Salome Jens

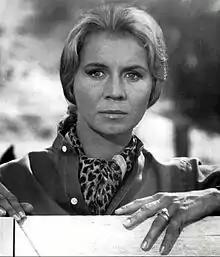
Jens in a publicity photo for "Stoney Burke" (1962)

Salome Jens (born May 8, 1935) is an American dancer and actress of stage, film and television. She is also known for portraying the Female Changeling on "" (19941999).